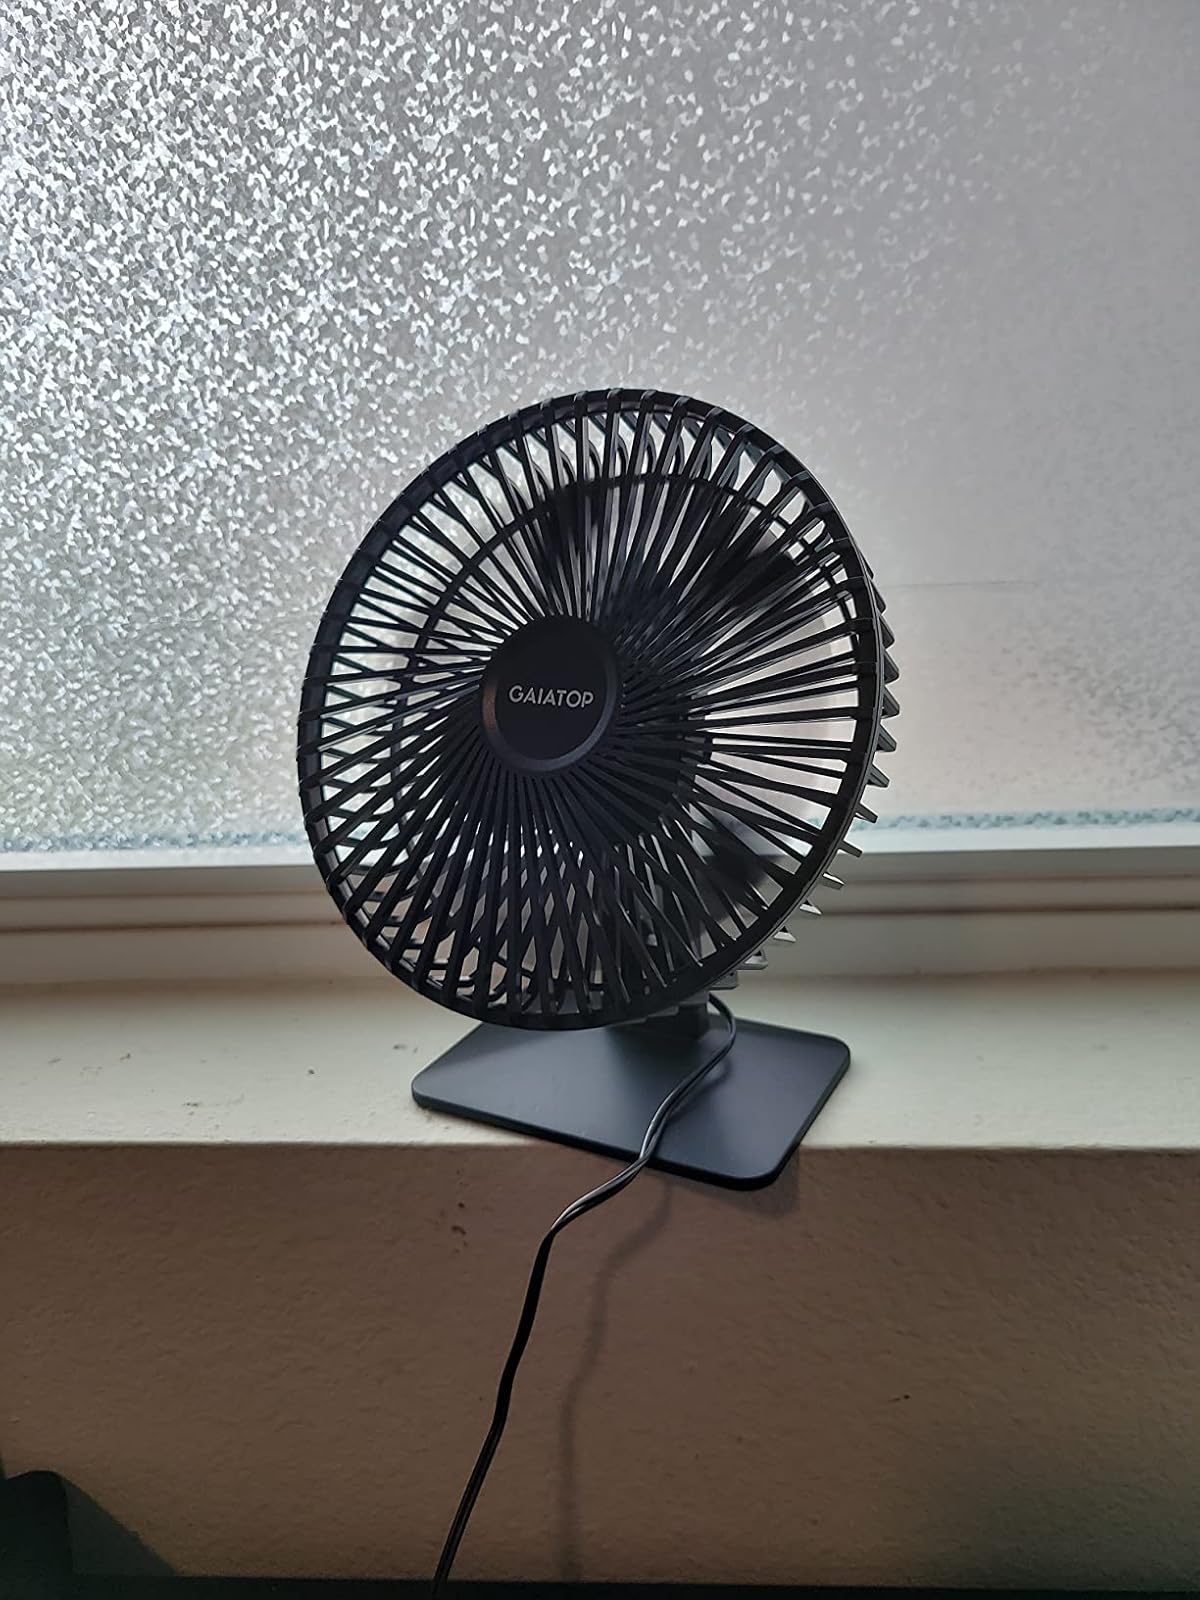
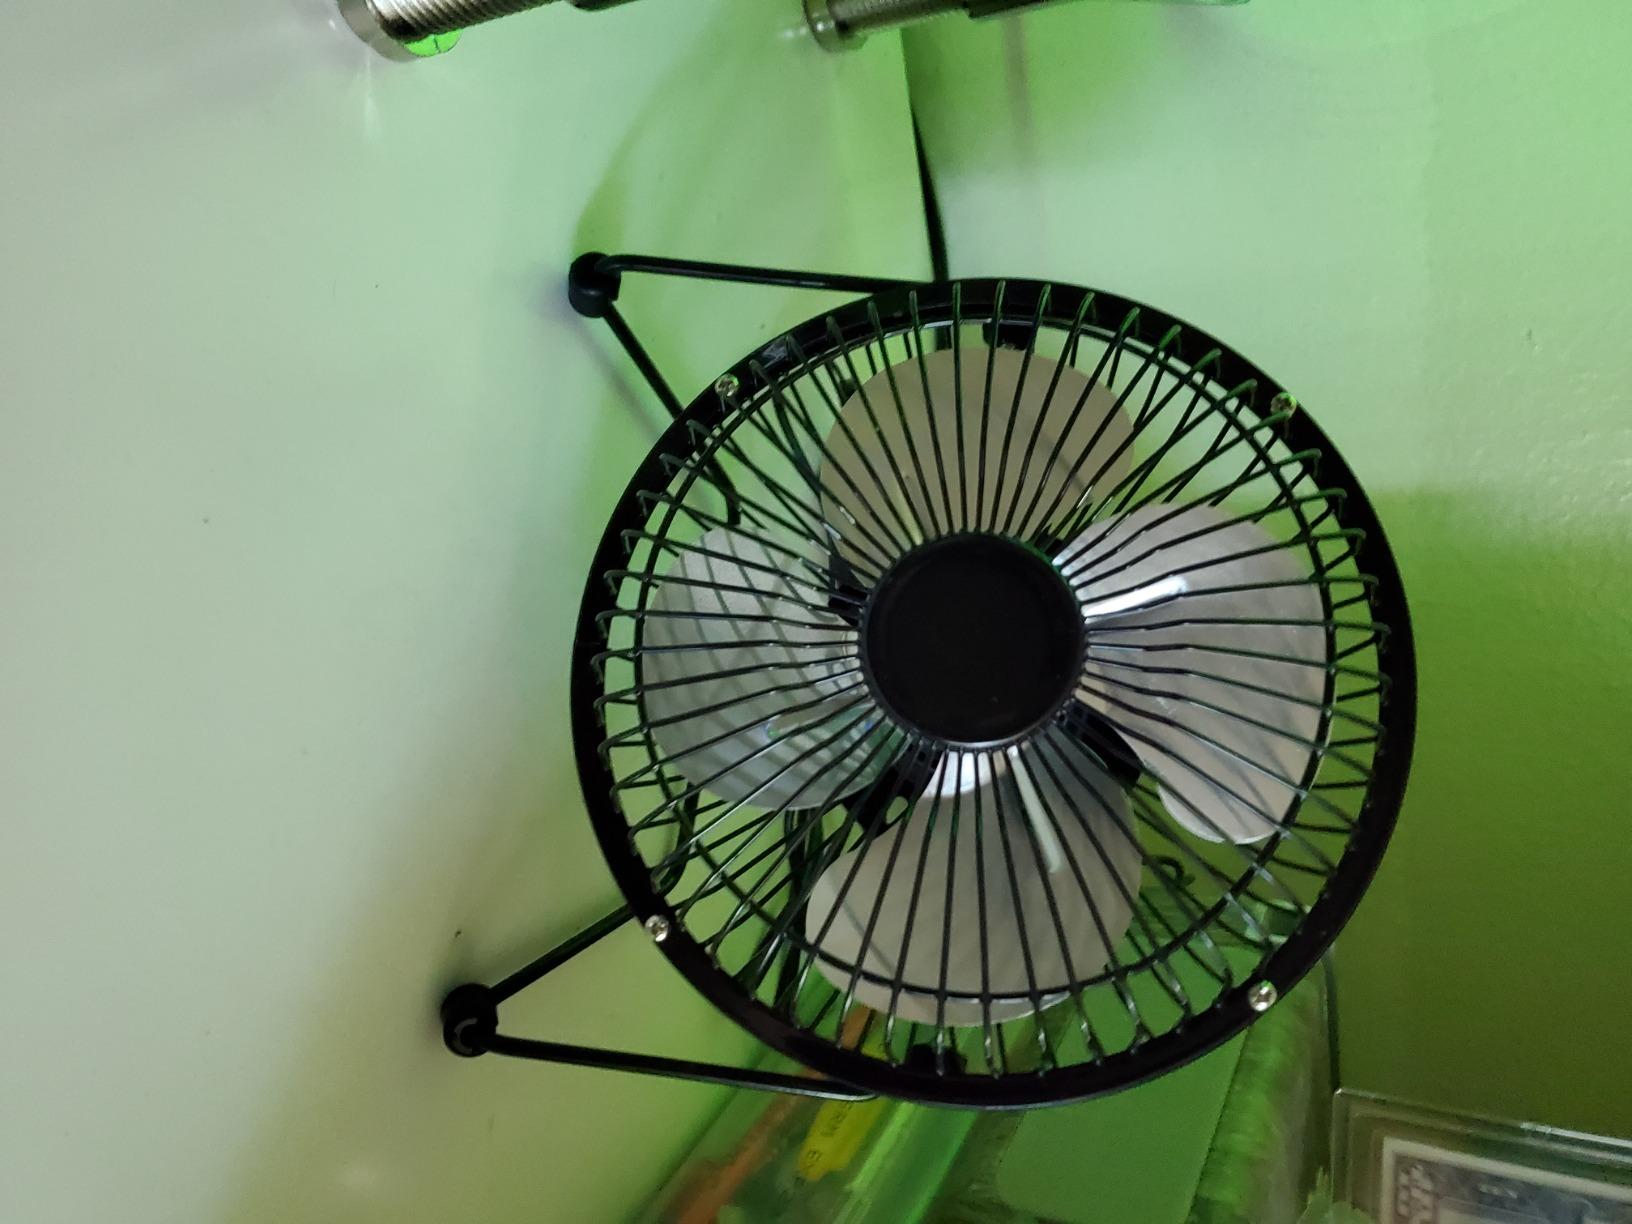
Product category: fan
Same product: no